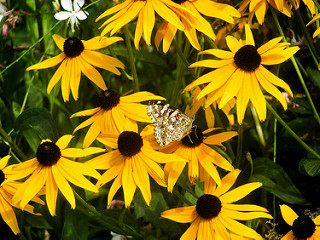
Flower: sunflower